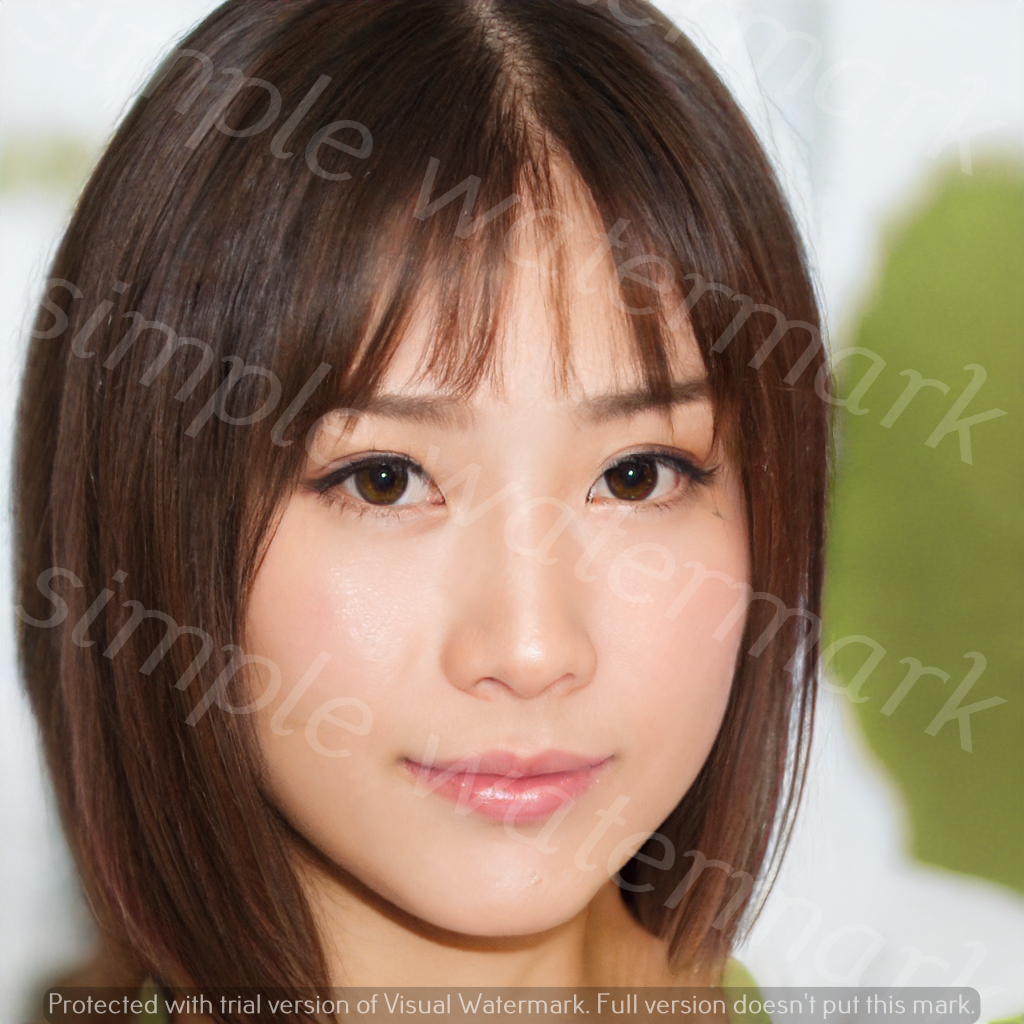
Label: Watermark